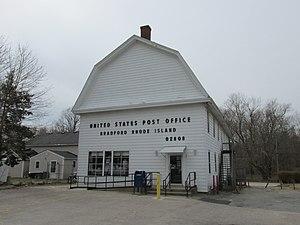
Westerly est une ville américaine située au sud-ouest du comté de Washington, dans l'État de Rhode Island. Fondée en 1669 par John Babcock, Westerly est une station balnéaire limitrophe du Connecticut. Elle était fameuse pour ses carrières de granit.